Siata

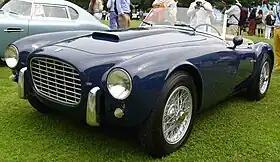
1953 Siata 208S

Siata introduced the coupé Siata 208 CS and convertible 208S in 1952, both featuring Fiat's 2.0 liter 8V engine. 18 of the 208 CS were built from 1952 to 1954. 35 convertibles were produced between 1953 and 1955 priced at 5300 dollars and available in both convertible and hard top. The 208S rose to prominence after actor and race car driver Steve McQueen purchased model BS523 from Los Angeles-based Siata importer Ernie McAfee in the mid-1950s. McQueen reportedly re badged the car with Ferrari emblems and dubbed the car his "Little Ferrari".